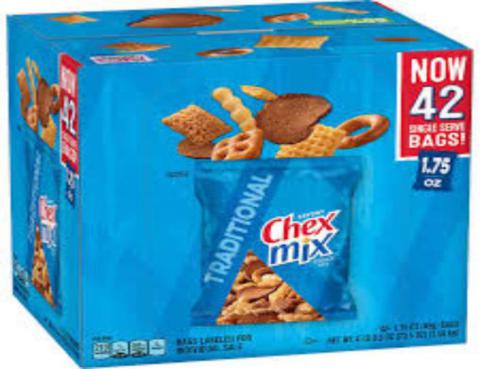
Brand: chex mix
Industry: Food